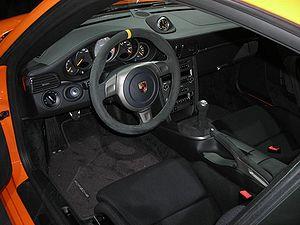
La Porsche 911 (997) ou Type 997, apparue dans les concessions en 2004, est la sixième génération de Porsche 911, voiture sportive de prestige développée par le constructeur allemand Porsche. Elle est également la 911 qui connaît le plus fort succès puisque qu'au troisième trimestre de 2007, 100 000 exemplaires ont été vendus. Un record pour Porsche qui s'explique entre autres par les nombreuses déclinaisons de la 997.